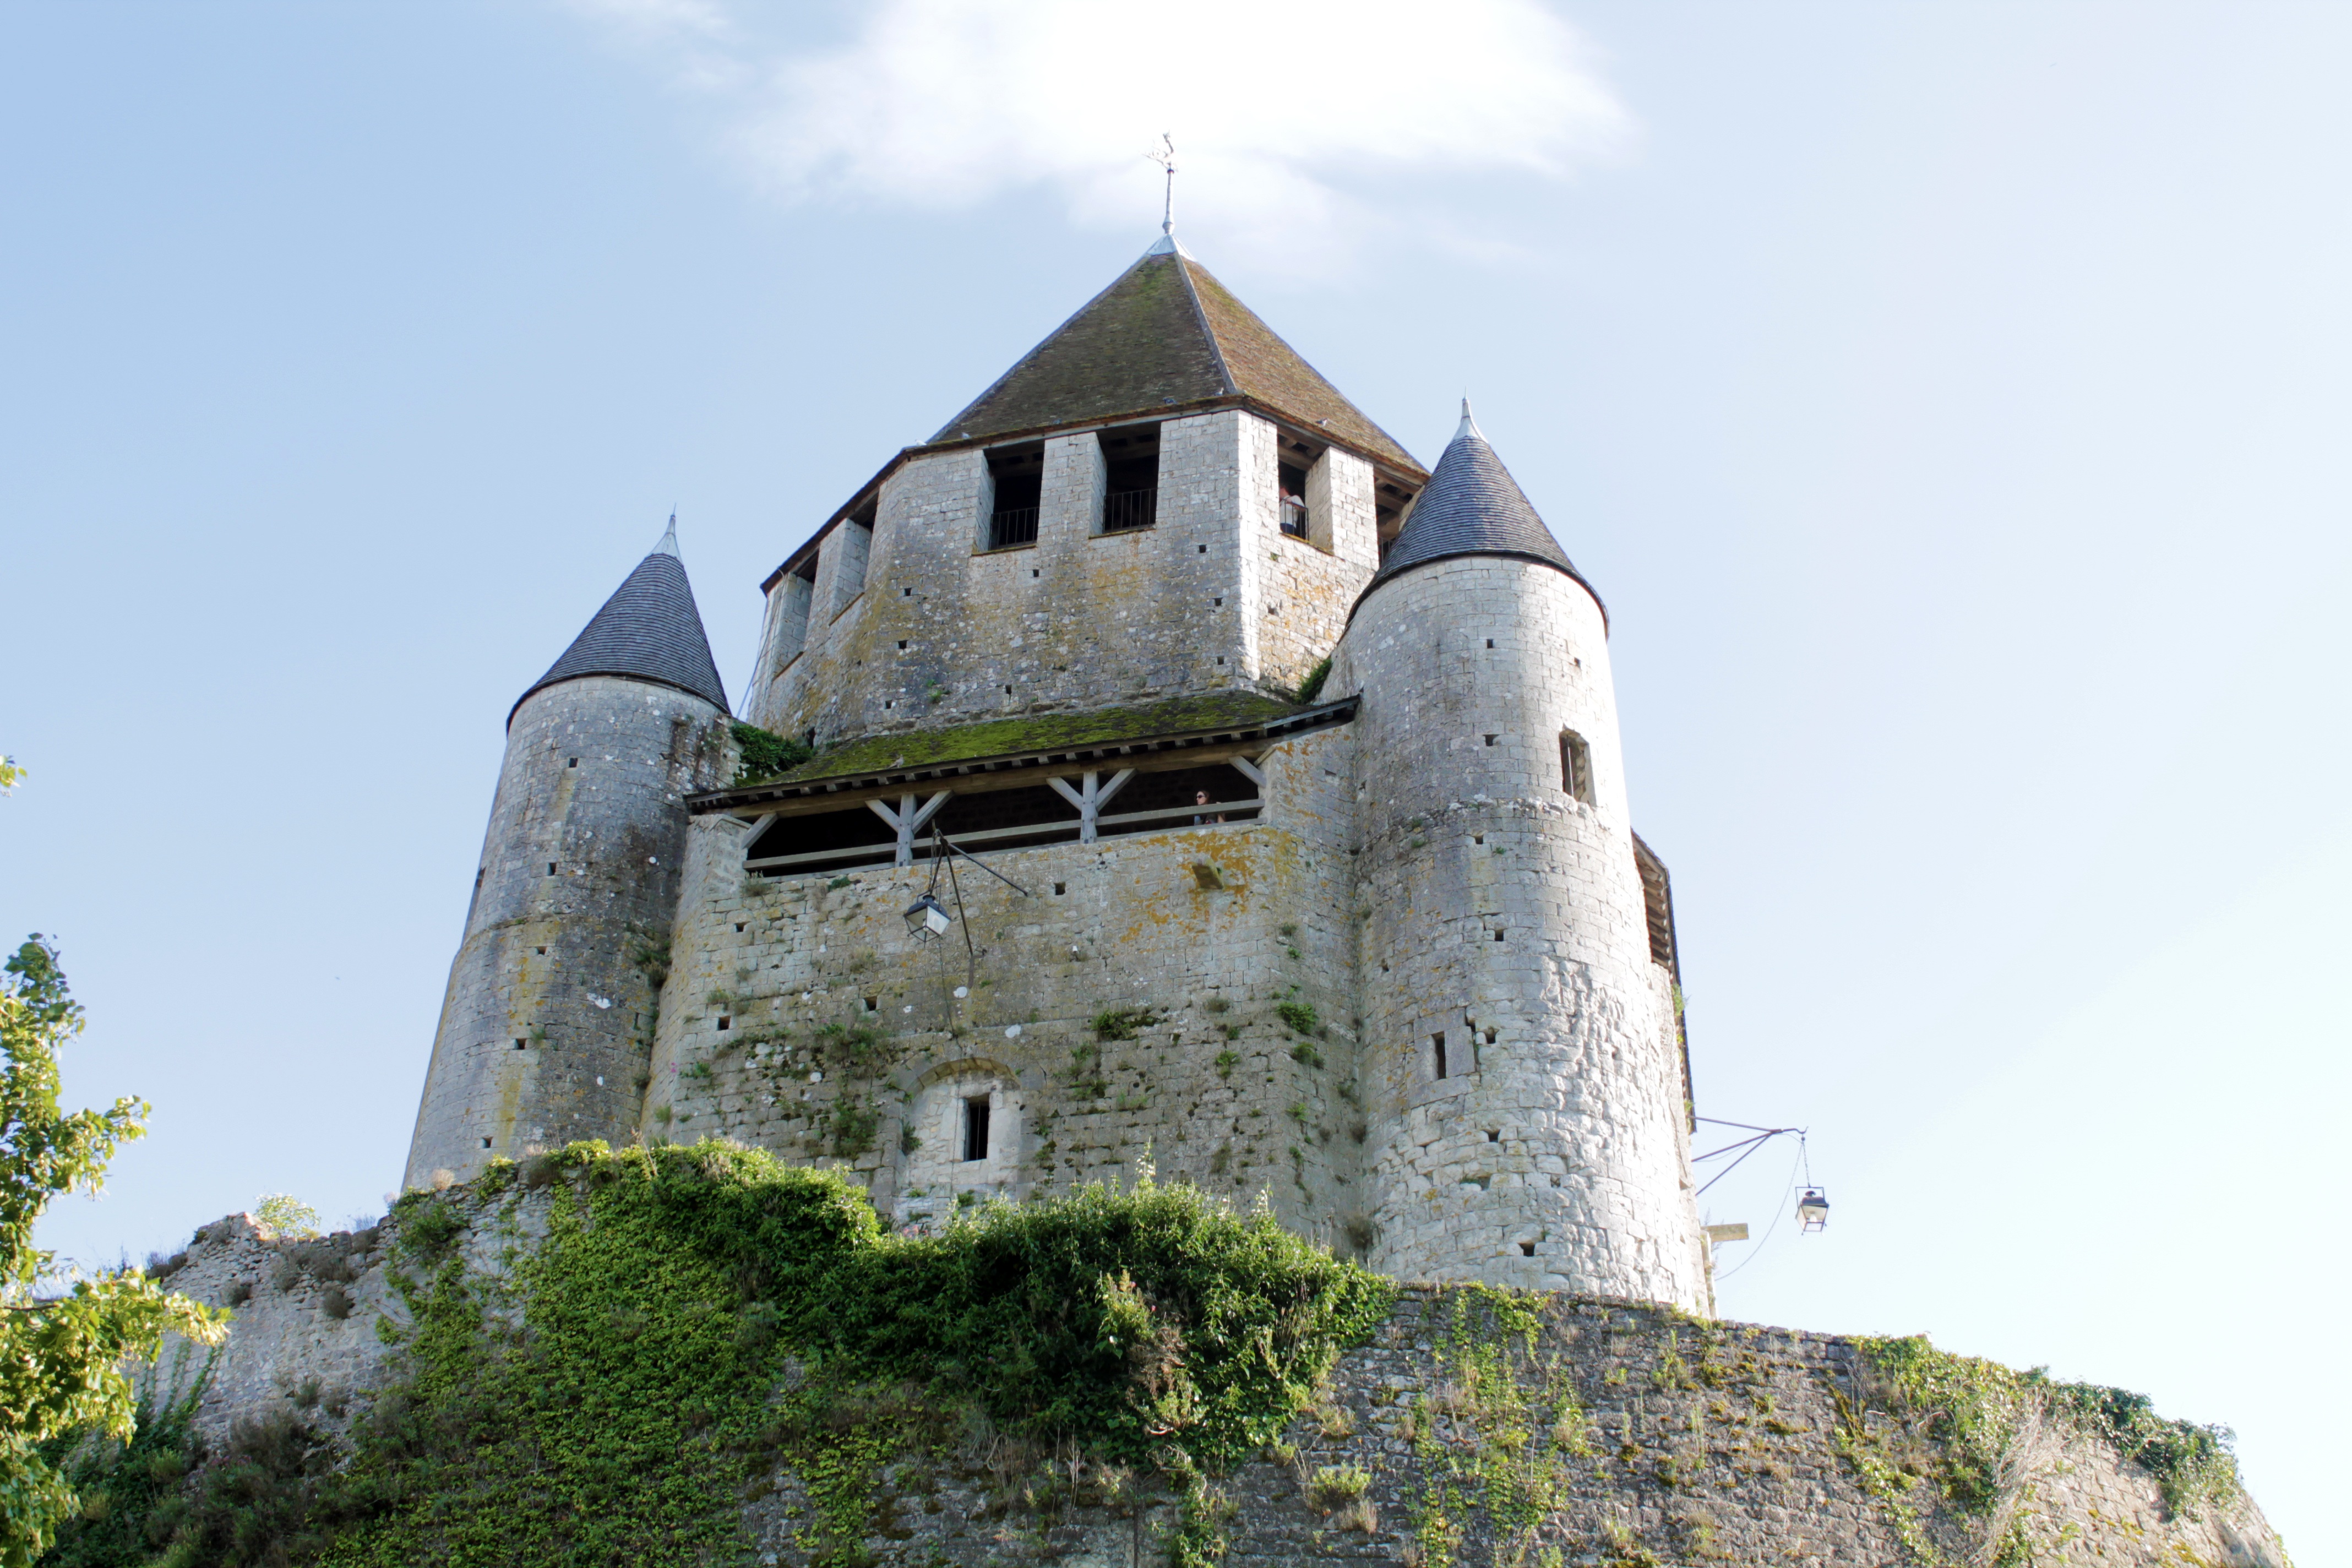
building, chateau, tower, castle, church, chapel, place of worship, fortress, monastery, provins, ile de france, seine and marne, spanish missions in california